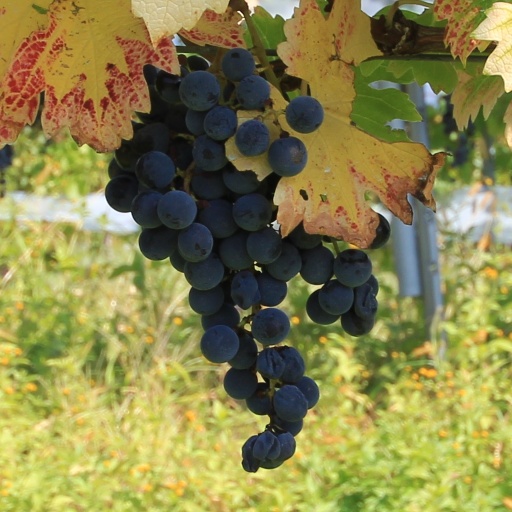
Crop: grape